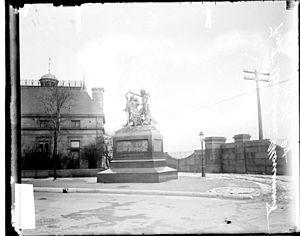
La bataille de Fort Dearborn est un affrontement entre des soldats américains et des Amérindiens Potawatomis qui se déroula le 15 août 1812, près de Fort Dearborn sur le site de l'actuelle ville de Chicago. La bataille, qui eut lieu pendant la guerre anglo-américaine de 1812, fait suite à l’évacuation du fort ordonnée par William Hull, commandant de l’armée américaine du Nord-Ouest.